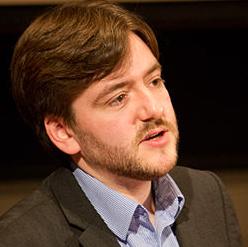
Age: 31